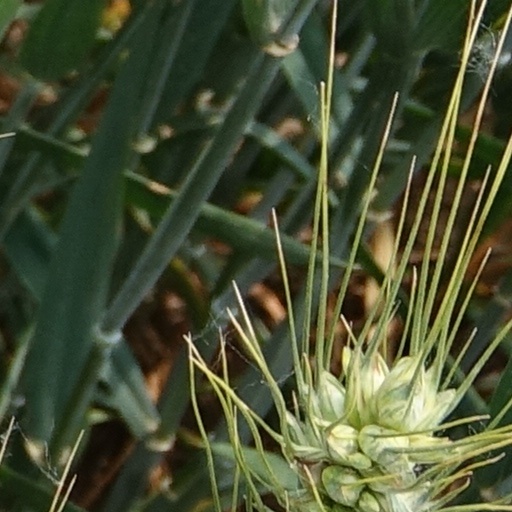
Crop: wheat